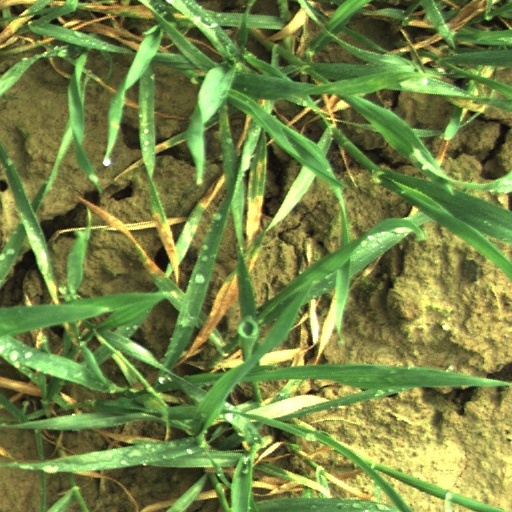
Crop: wheat